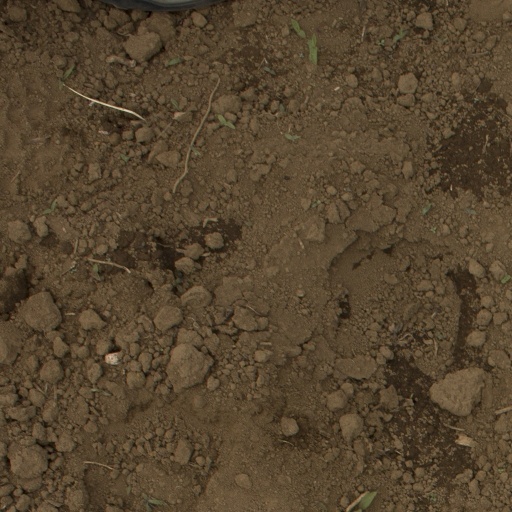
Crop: Jerusalem artichoke